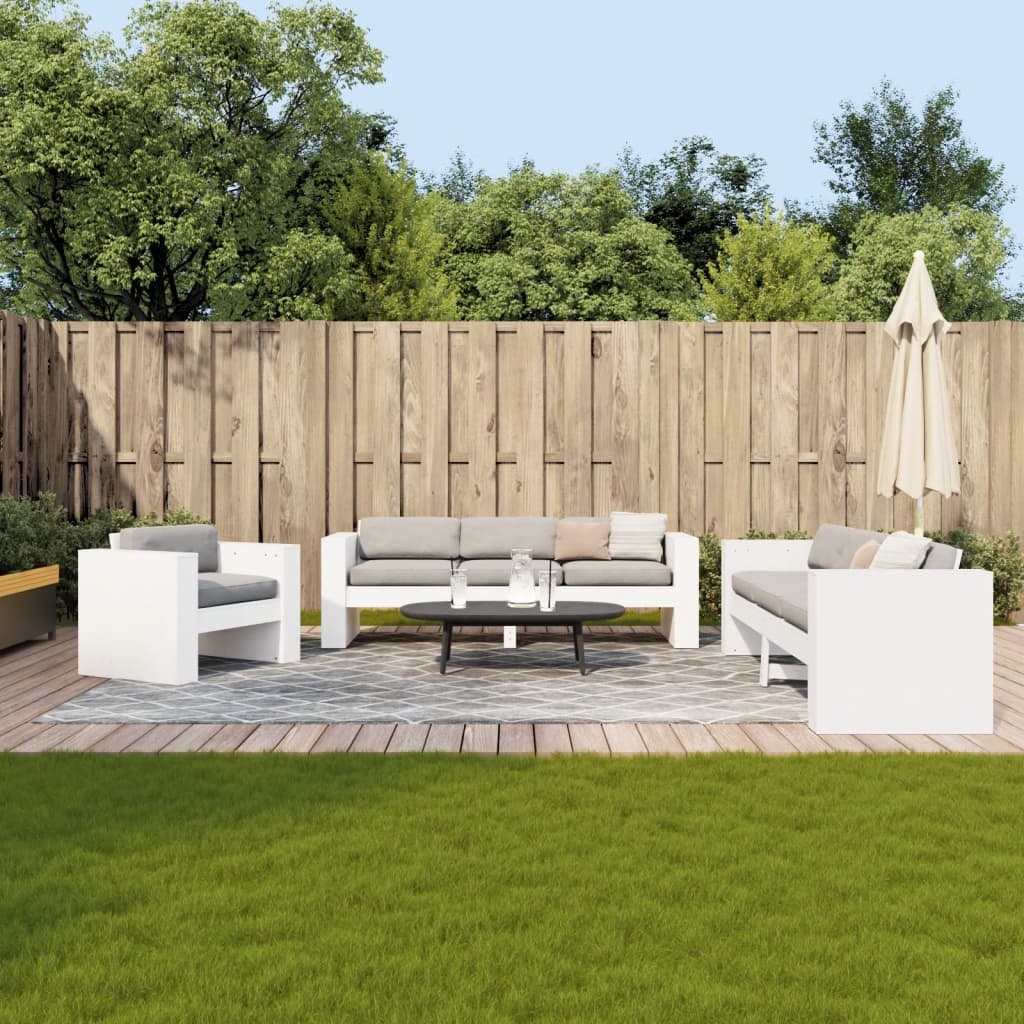
2 Piece Garden Lounge Set White Solid Wood Pine
This wooden garden lounge set has an elegant design and is a great choice for relaxing and enjoying in the garden or patio. Solid pine wood: The outdoor lounge set is made of solid pine wood for sturdiness and stability. Solid pine wood is a beautiful natural material. Pine wood has a straight grain, and the knots give the material its signature, rustic look.Comfortable seating experience: Featuring armrests and a backrest, the patio lounge set gives you the utmost comfort.Wide applications: The garden seating is perfect for any front porch, patio, backyard, lawn, garden, etc. Good to know:To make sure your outdoor furniture stays beautiful, we recommend protecting it with a waterproof cover. Garden sofa: Colour: White Material: Solid pinewood Dimensions: 79 x 60 x 62 cm (W x D x H) Seat size: 55 x 43 cm (W x D) Seat height from the ground: 31 cm Armrest height from the ground: 55 cm Maximum load capacity: 80 kg 3-seater garden sofa: Colour: White Material: Solid pinewood Dimensions: 189 x 60 x 62 cm (W x D x H) Seat size: 165 x 43 cm (W x D) Seat height from the ground: 31 cm Maximum load capacity: 70 kg Assembly required: Yes Delivery contains: 1 x Garden sofa 1 x 3-seater garden sofa
Brand: vidaXL
Category: Furniture > Outdoor Furniture > Outdoor Seating > Outdoor Sofas > Sectional Sofas